Afrobarometer

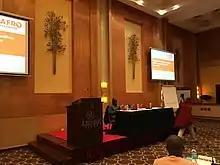
Afrobarometer executive director, Prof E Gyimah-Boadi speaking at a conference in November 2017 in Tanzania

The Afrobarometer is a pan-African, independent, non-partisan research network that measures public attitudes on economic, political, and social matters in Africa. Its secretariat headquarters are in Accra, Ghana, registered as a limited company by guarantee by the Registrar-General’s Department of the Republic of Ghana.